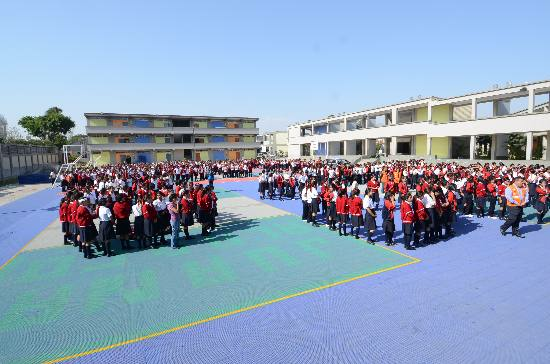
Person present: Yes